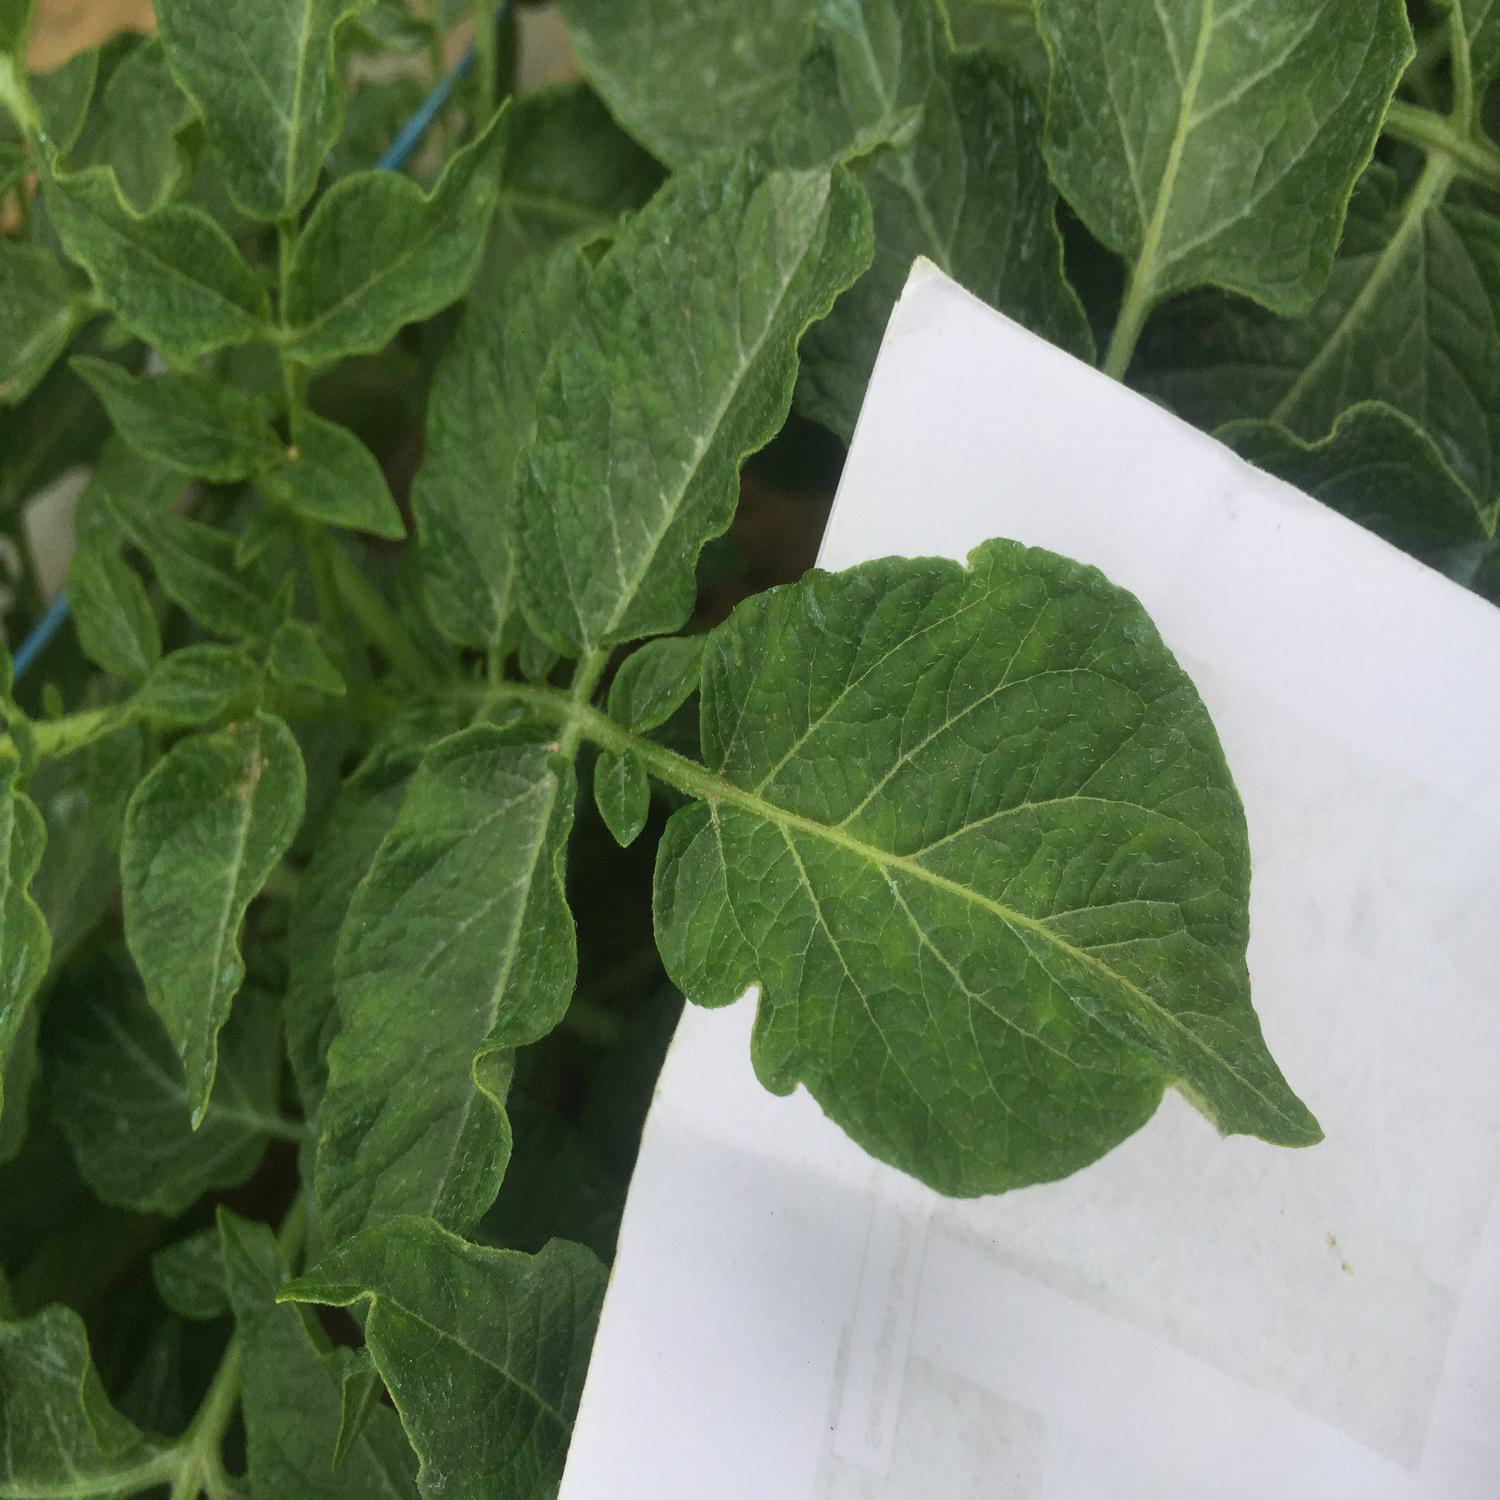
Etiqueta: Virus